Lead paint

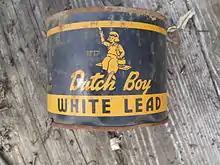
Dutch Boy Paint logo (front)

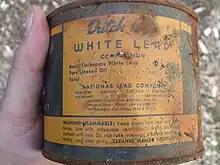
Dutch Boy Paint logo (rear)

Lead paint or lead-based paint is paint containing lead. As pigment, lead(II) chromate ("chrome yellow"), lead(II,IV) oxide, ("red lead"), and lead(II) carbonate ("white lead") are the most common forms. Lead is added to paint to accelerate drying, increase durability, maintain a fresh appearance, and resist moisture that causes corrosion. It is one of the main health and environmental hazards associated with paint. Lead paint has been generally phased out of use due to the toxic nature of lead. Alternatives such as water-based, lead-free traffic paint are readily available.